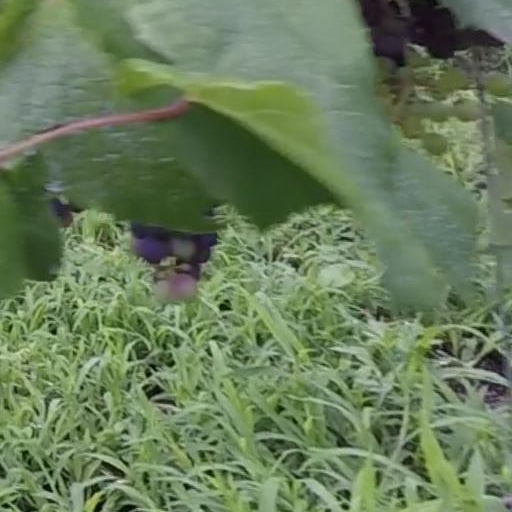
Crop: grape